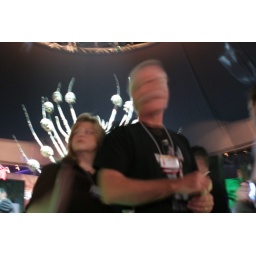
This is what you get for standing in front of the girl with the camera.